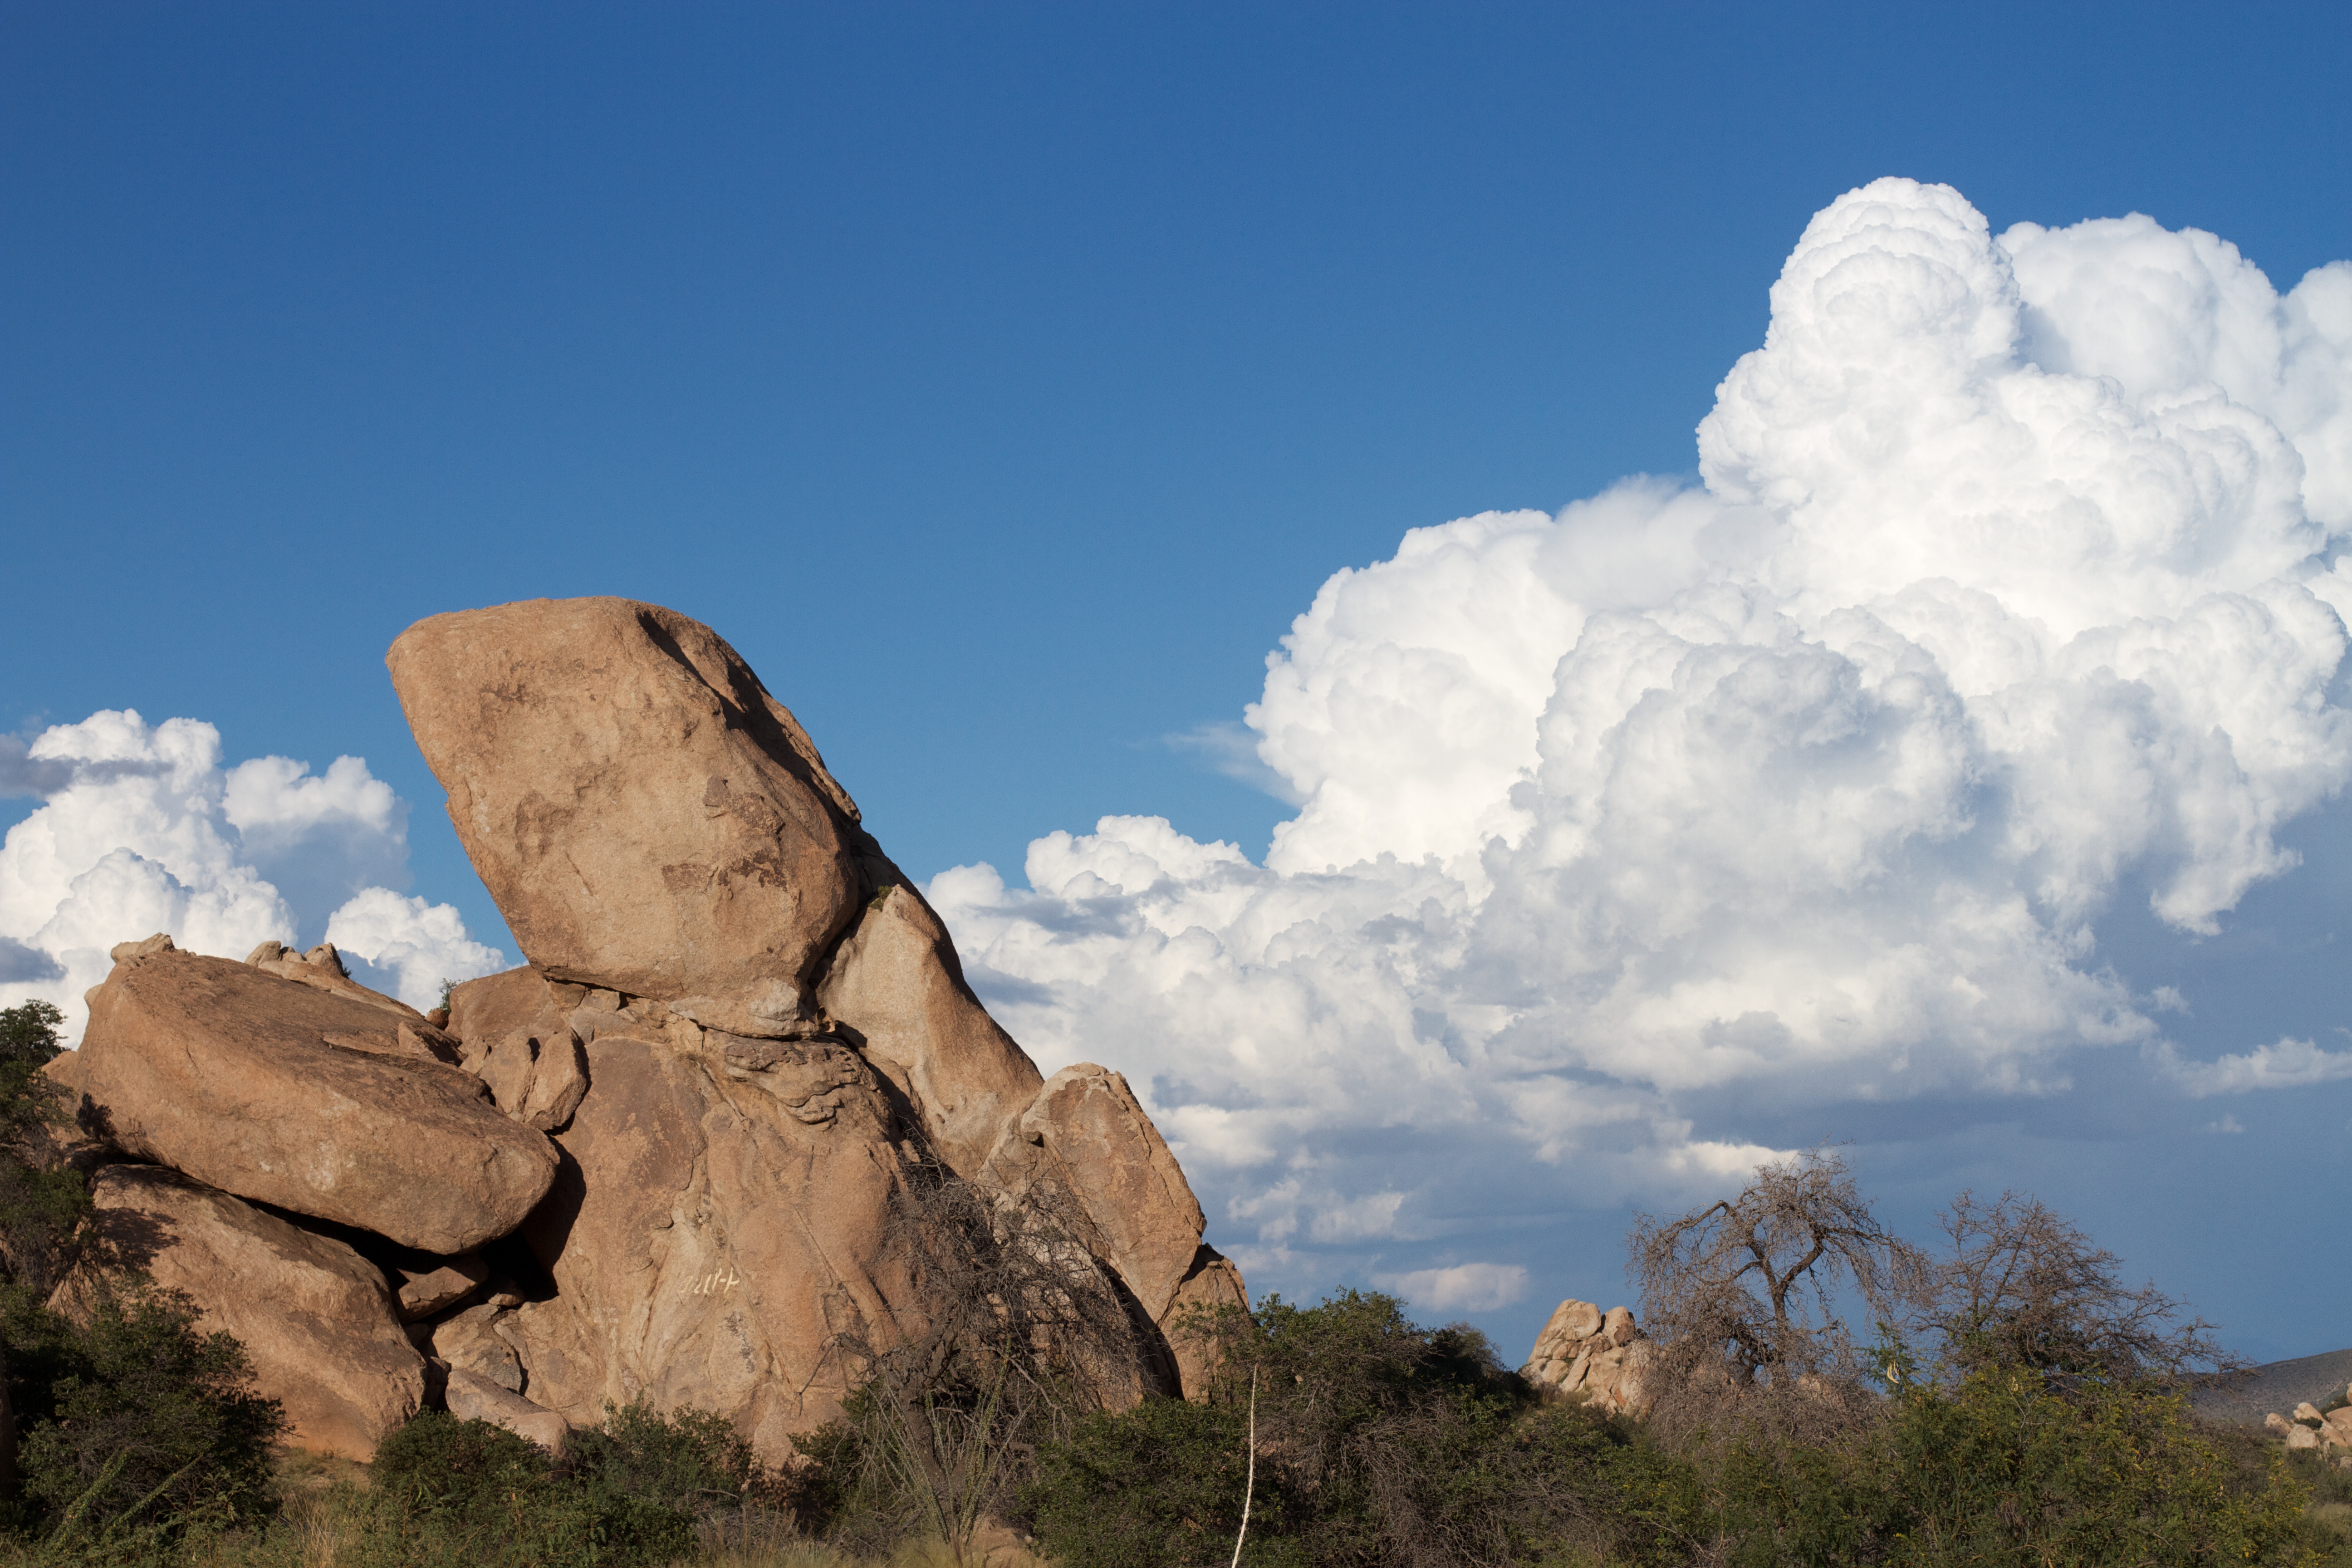
landscape, nature, rock, wilderness, mountain, cloud, sky, hill, valley, mountain range, summit, geology, badlands, plateau, landform, geographical feature, mountainous landforms